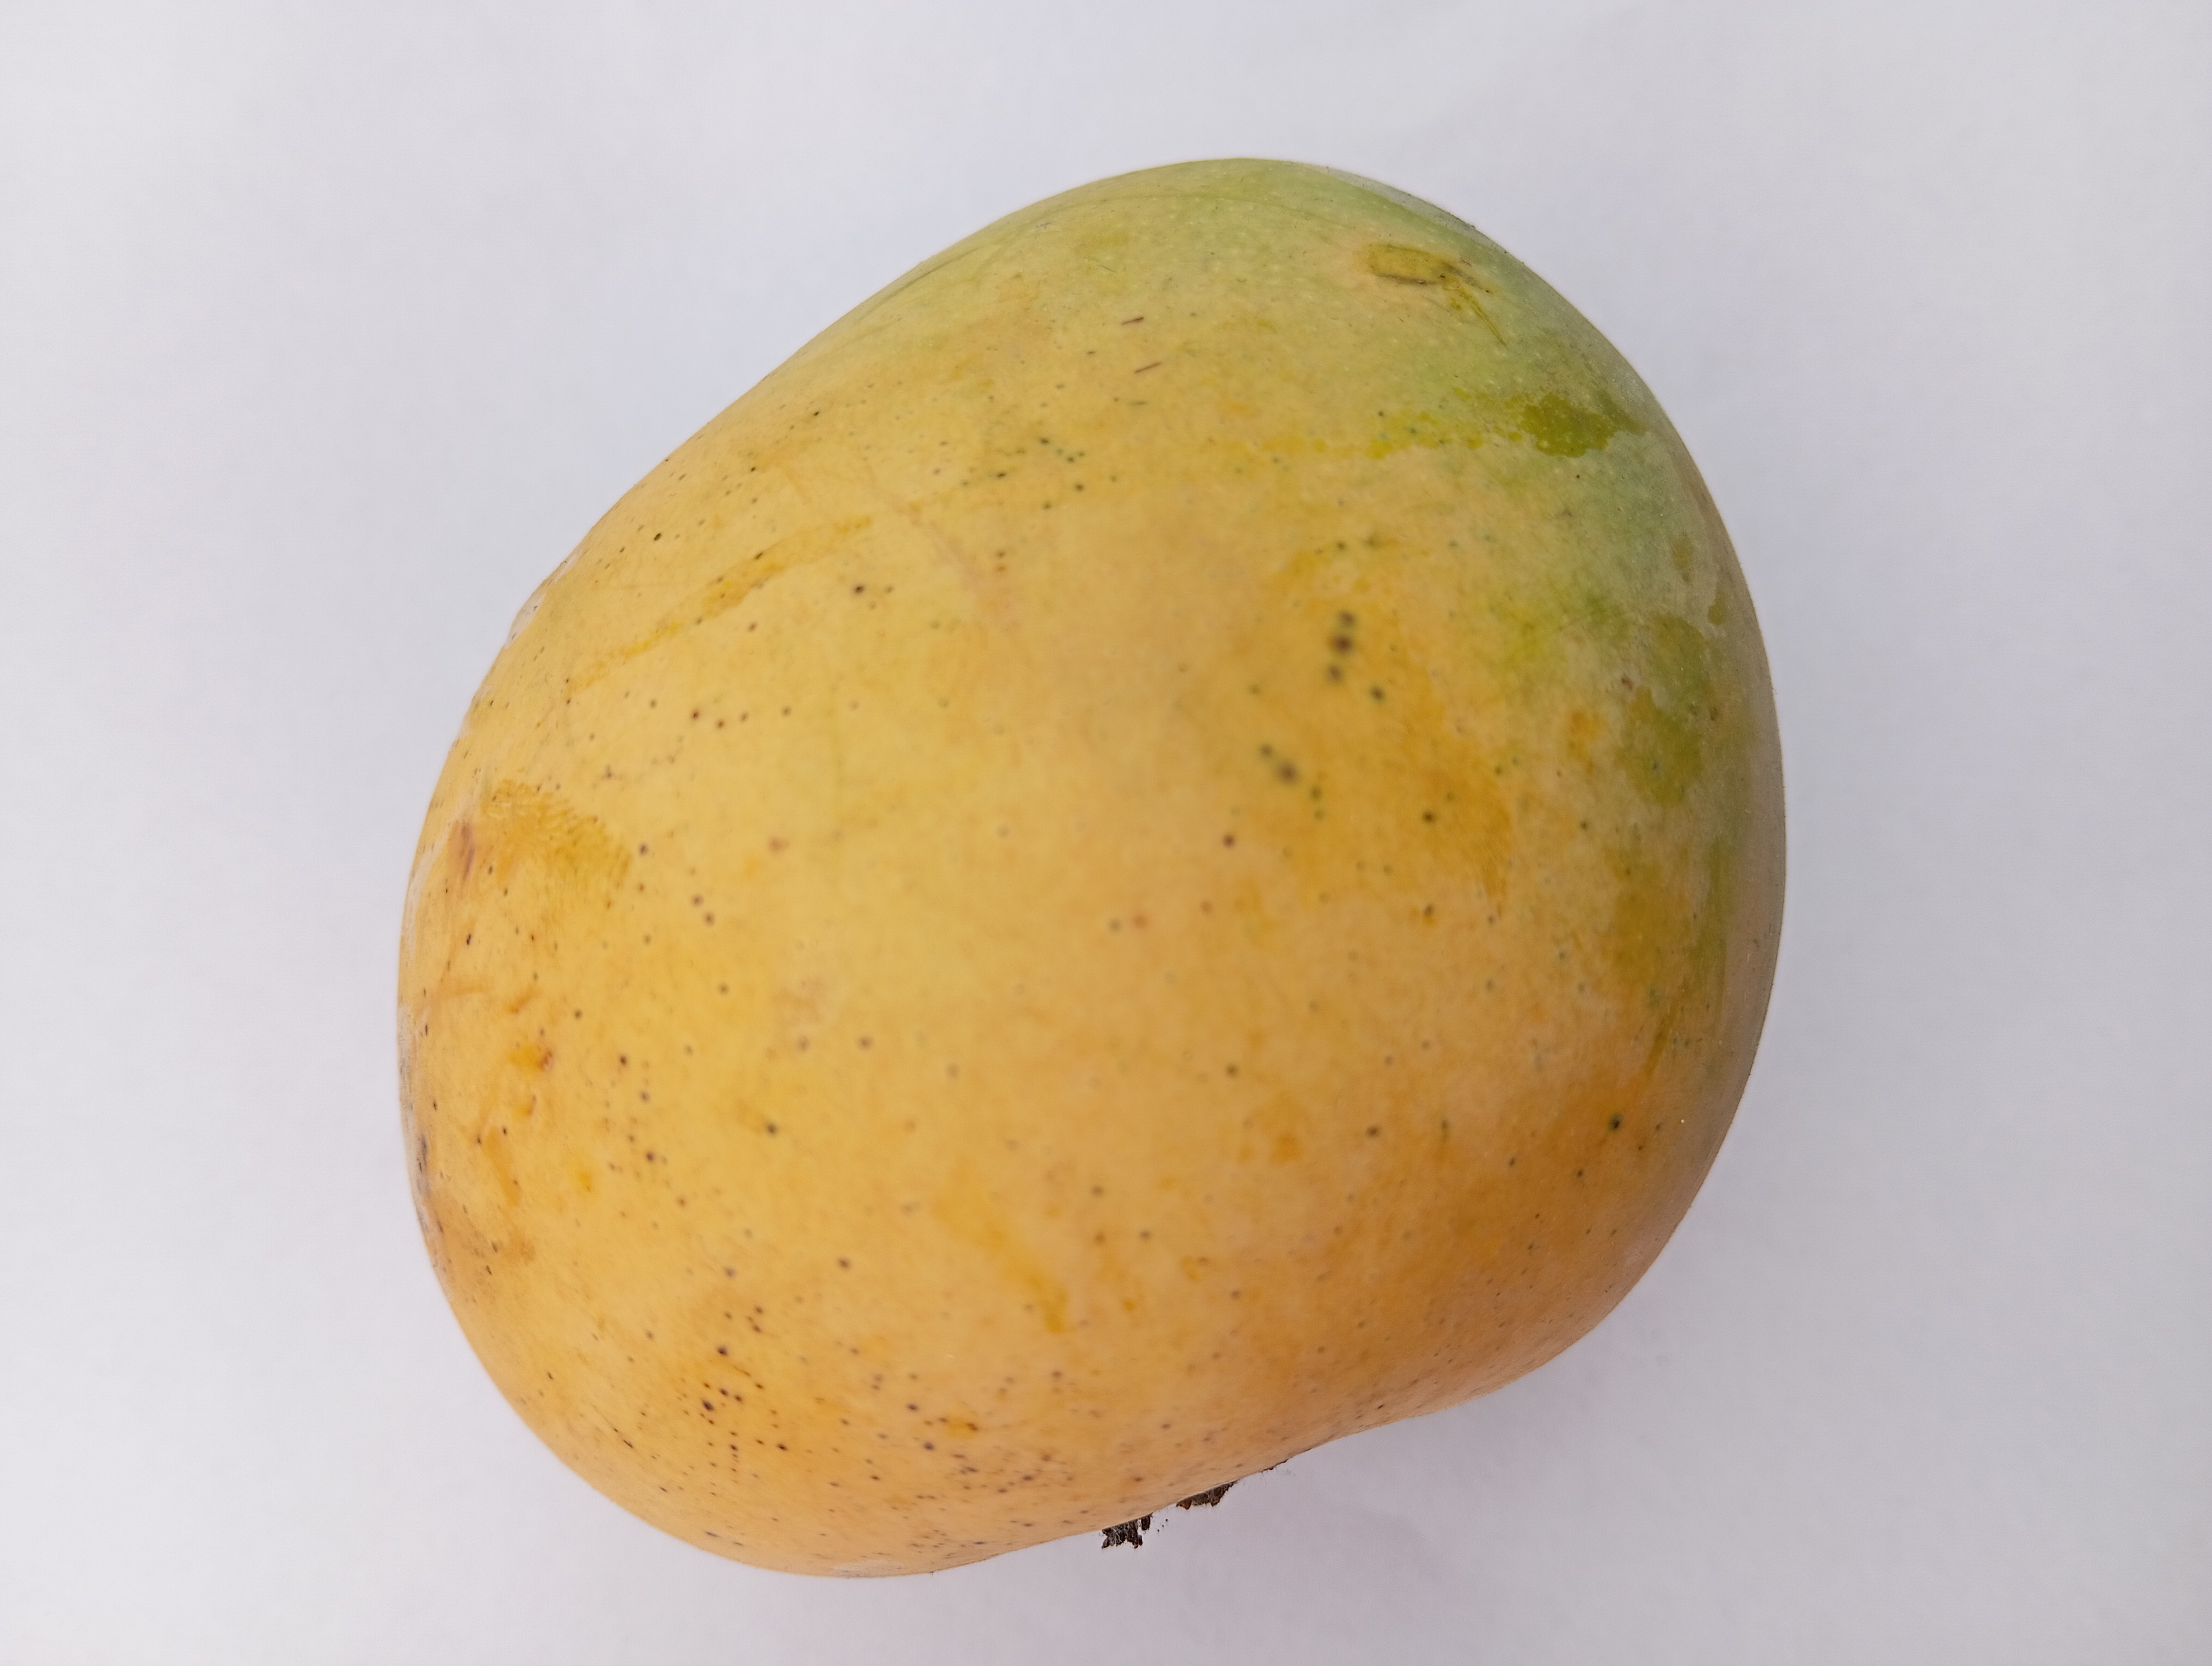
Mango variety: Sundari